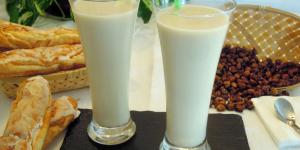
horchata de chufa casera